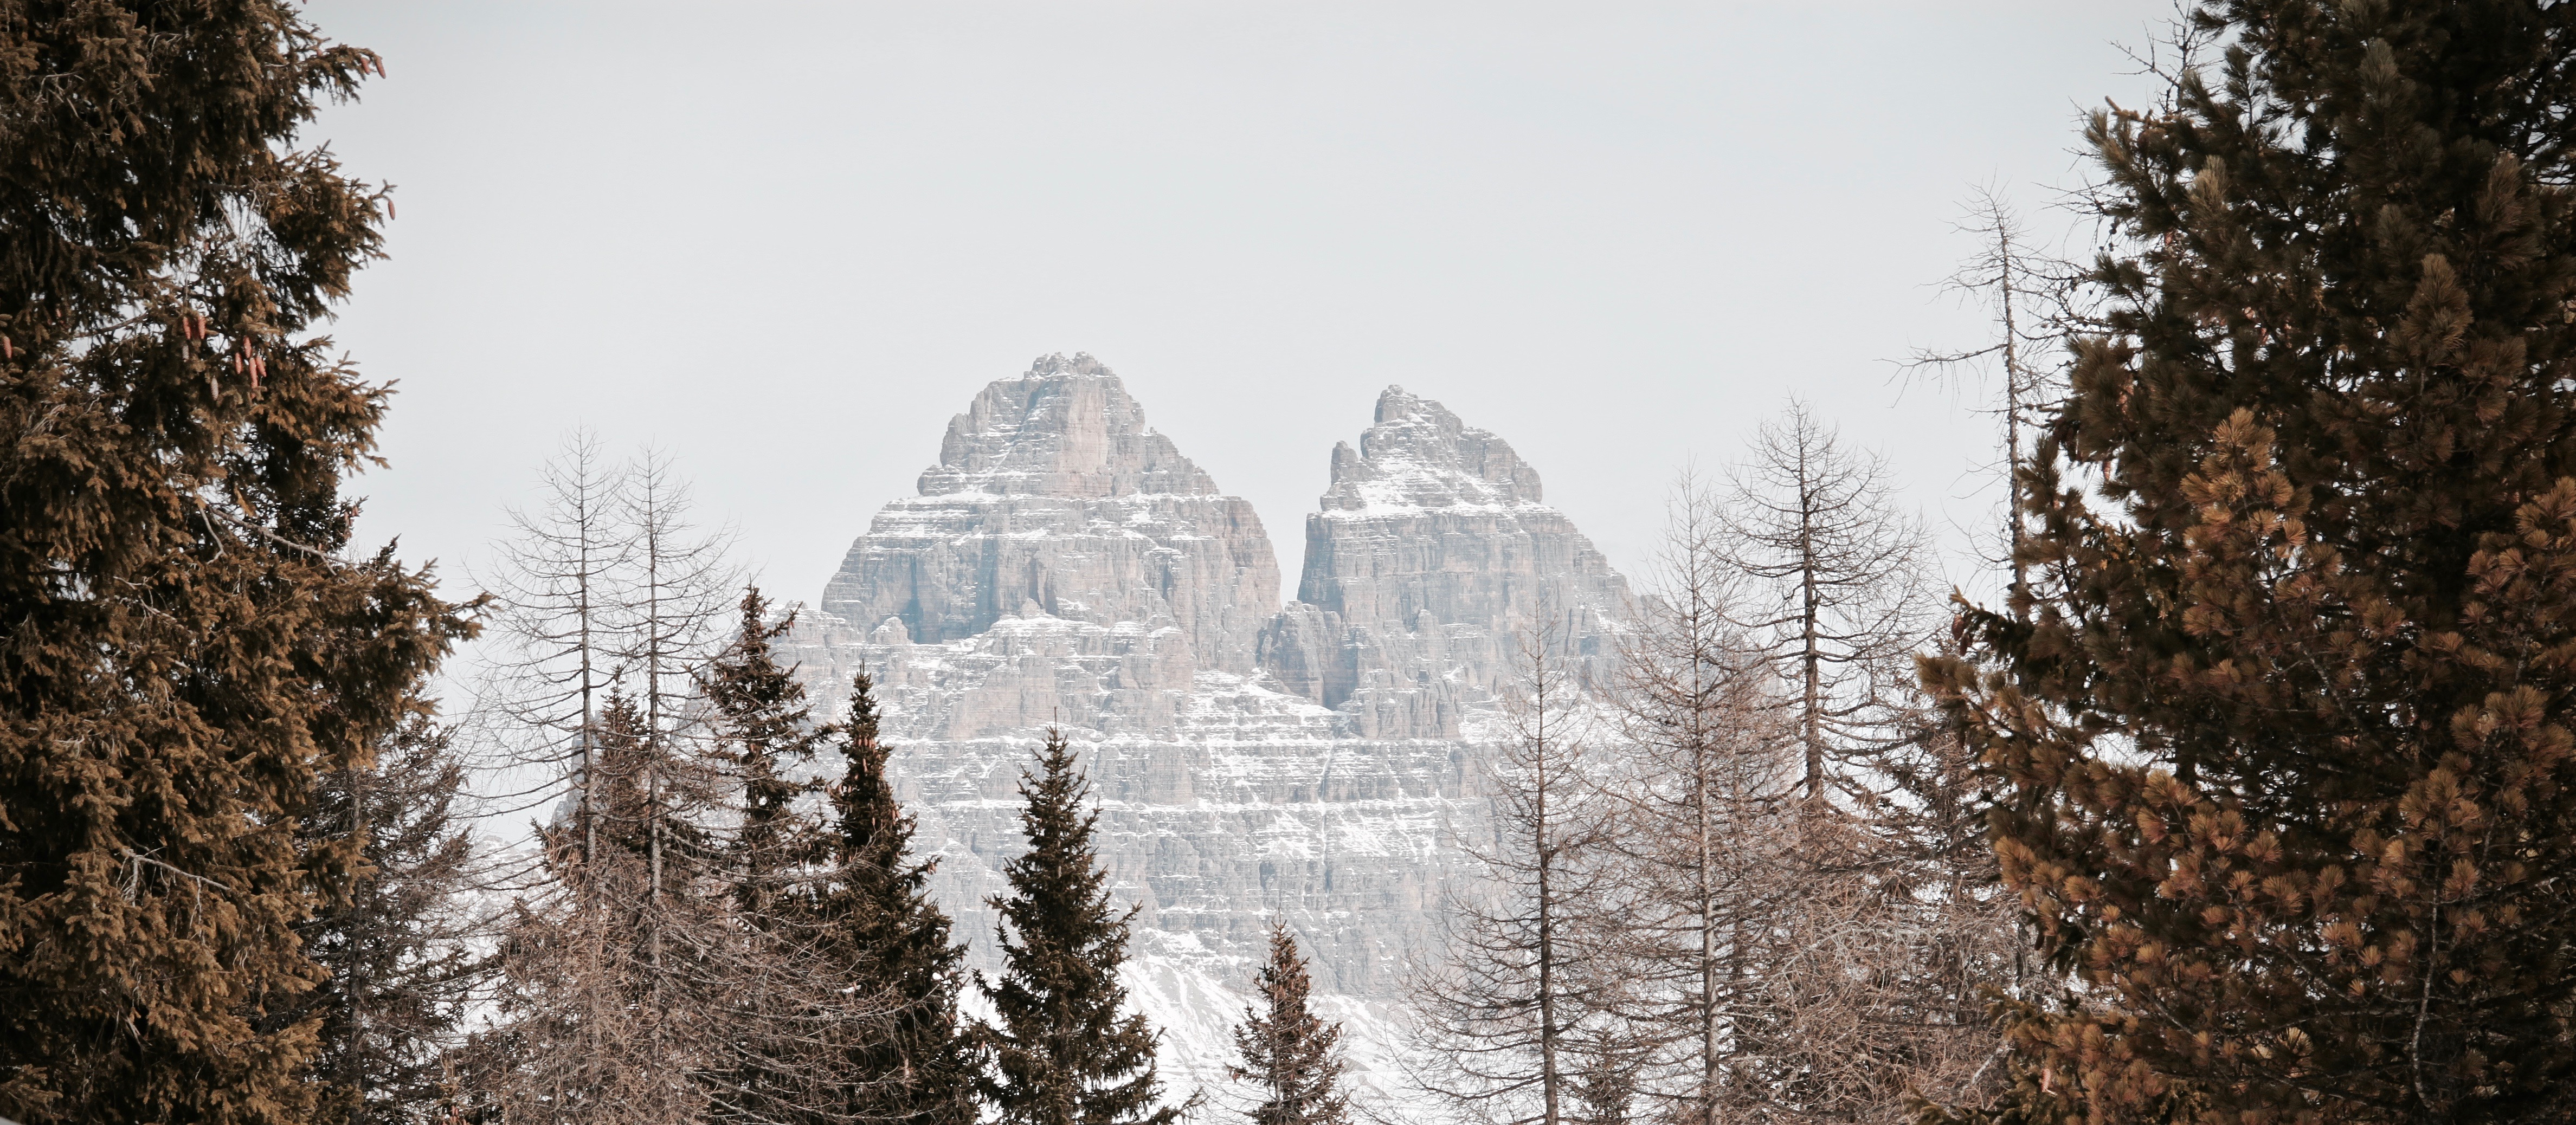
tree, nature, forest, mountain, snow, winter, morning, mountain range, pine, ice, reflection, evergreen, weather, fir, season, atmospheric phenomenon, woody plant, mountainous landforms